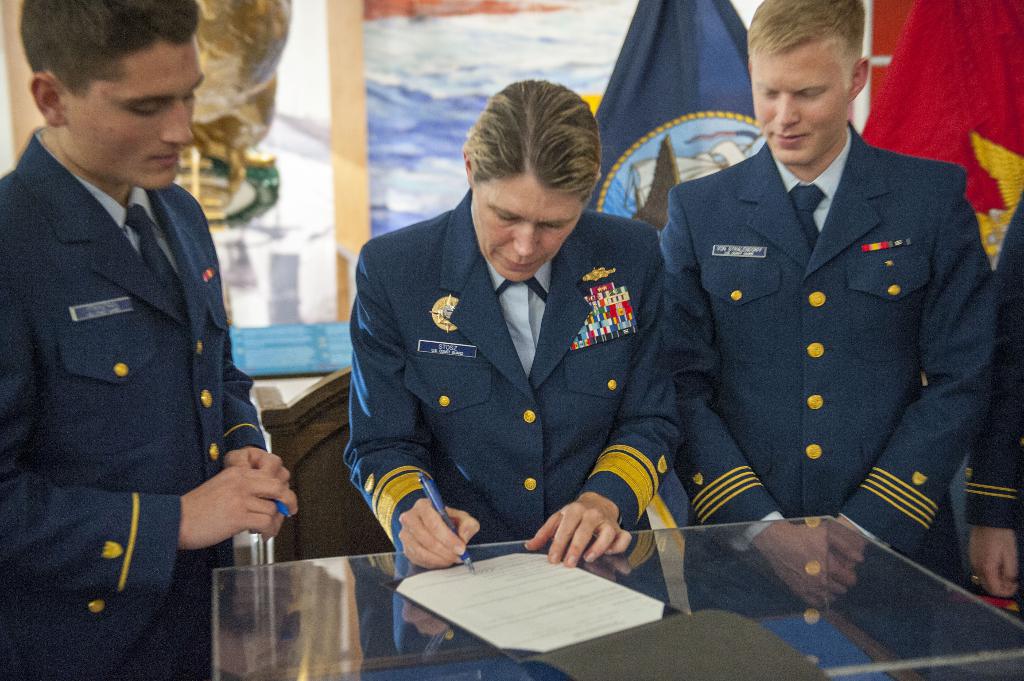
Label: others